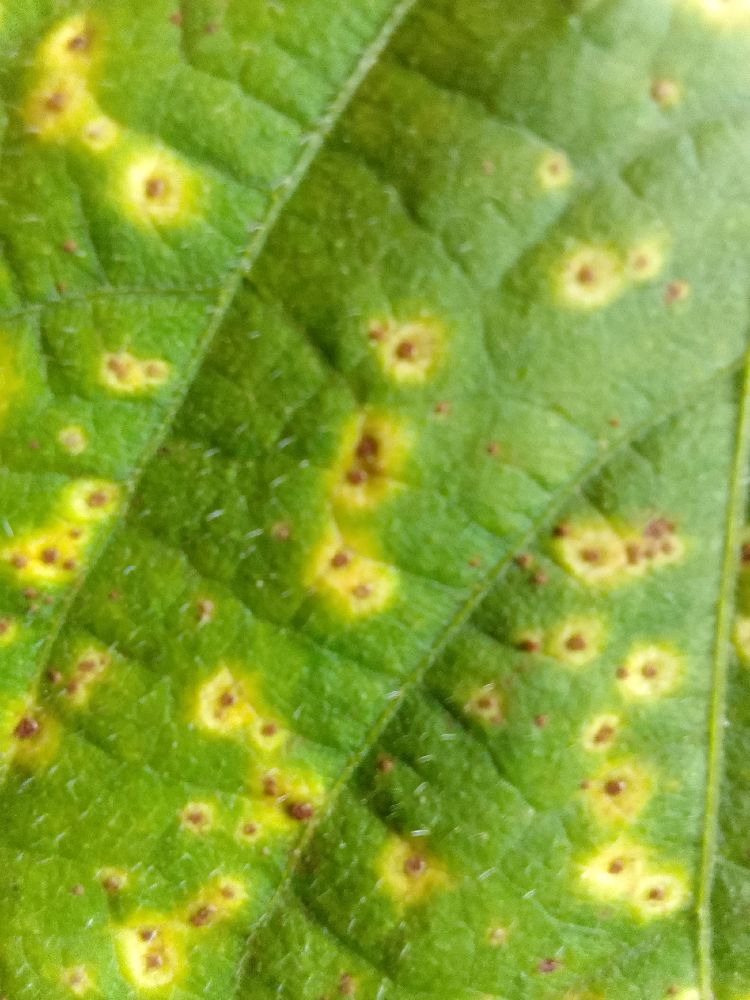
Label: rust